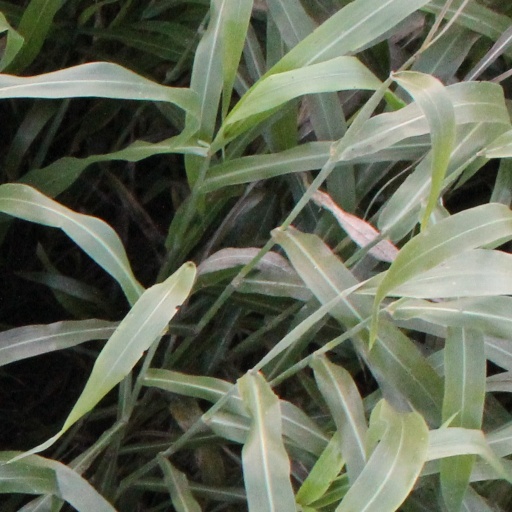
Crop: sorghum